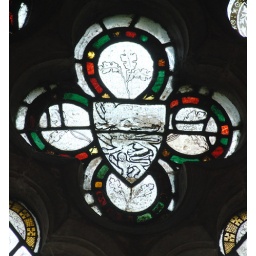
of England in black outline on white shield, set on oak grisaille. c1300-40.